Jean-Claude Éloy

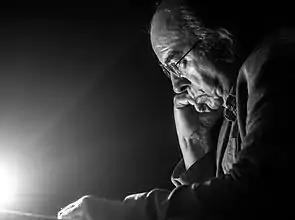
Jean-Claude Éloy in 2015

Jean-Claude Éloy (born 15 June 1938) is a French composer of instrumental, vocal and electroacoustic music.